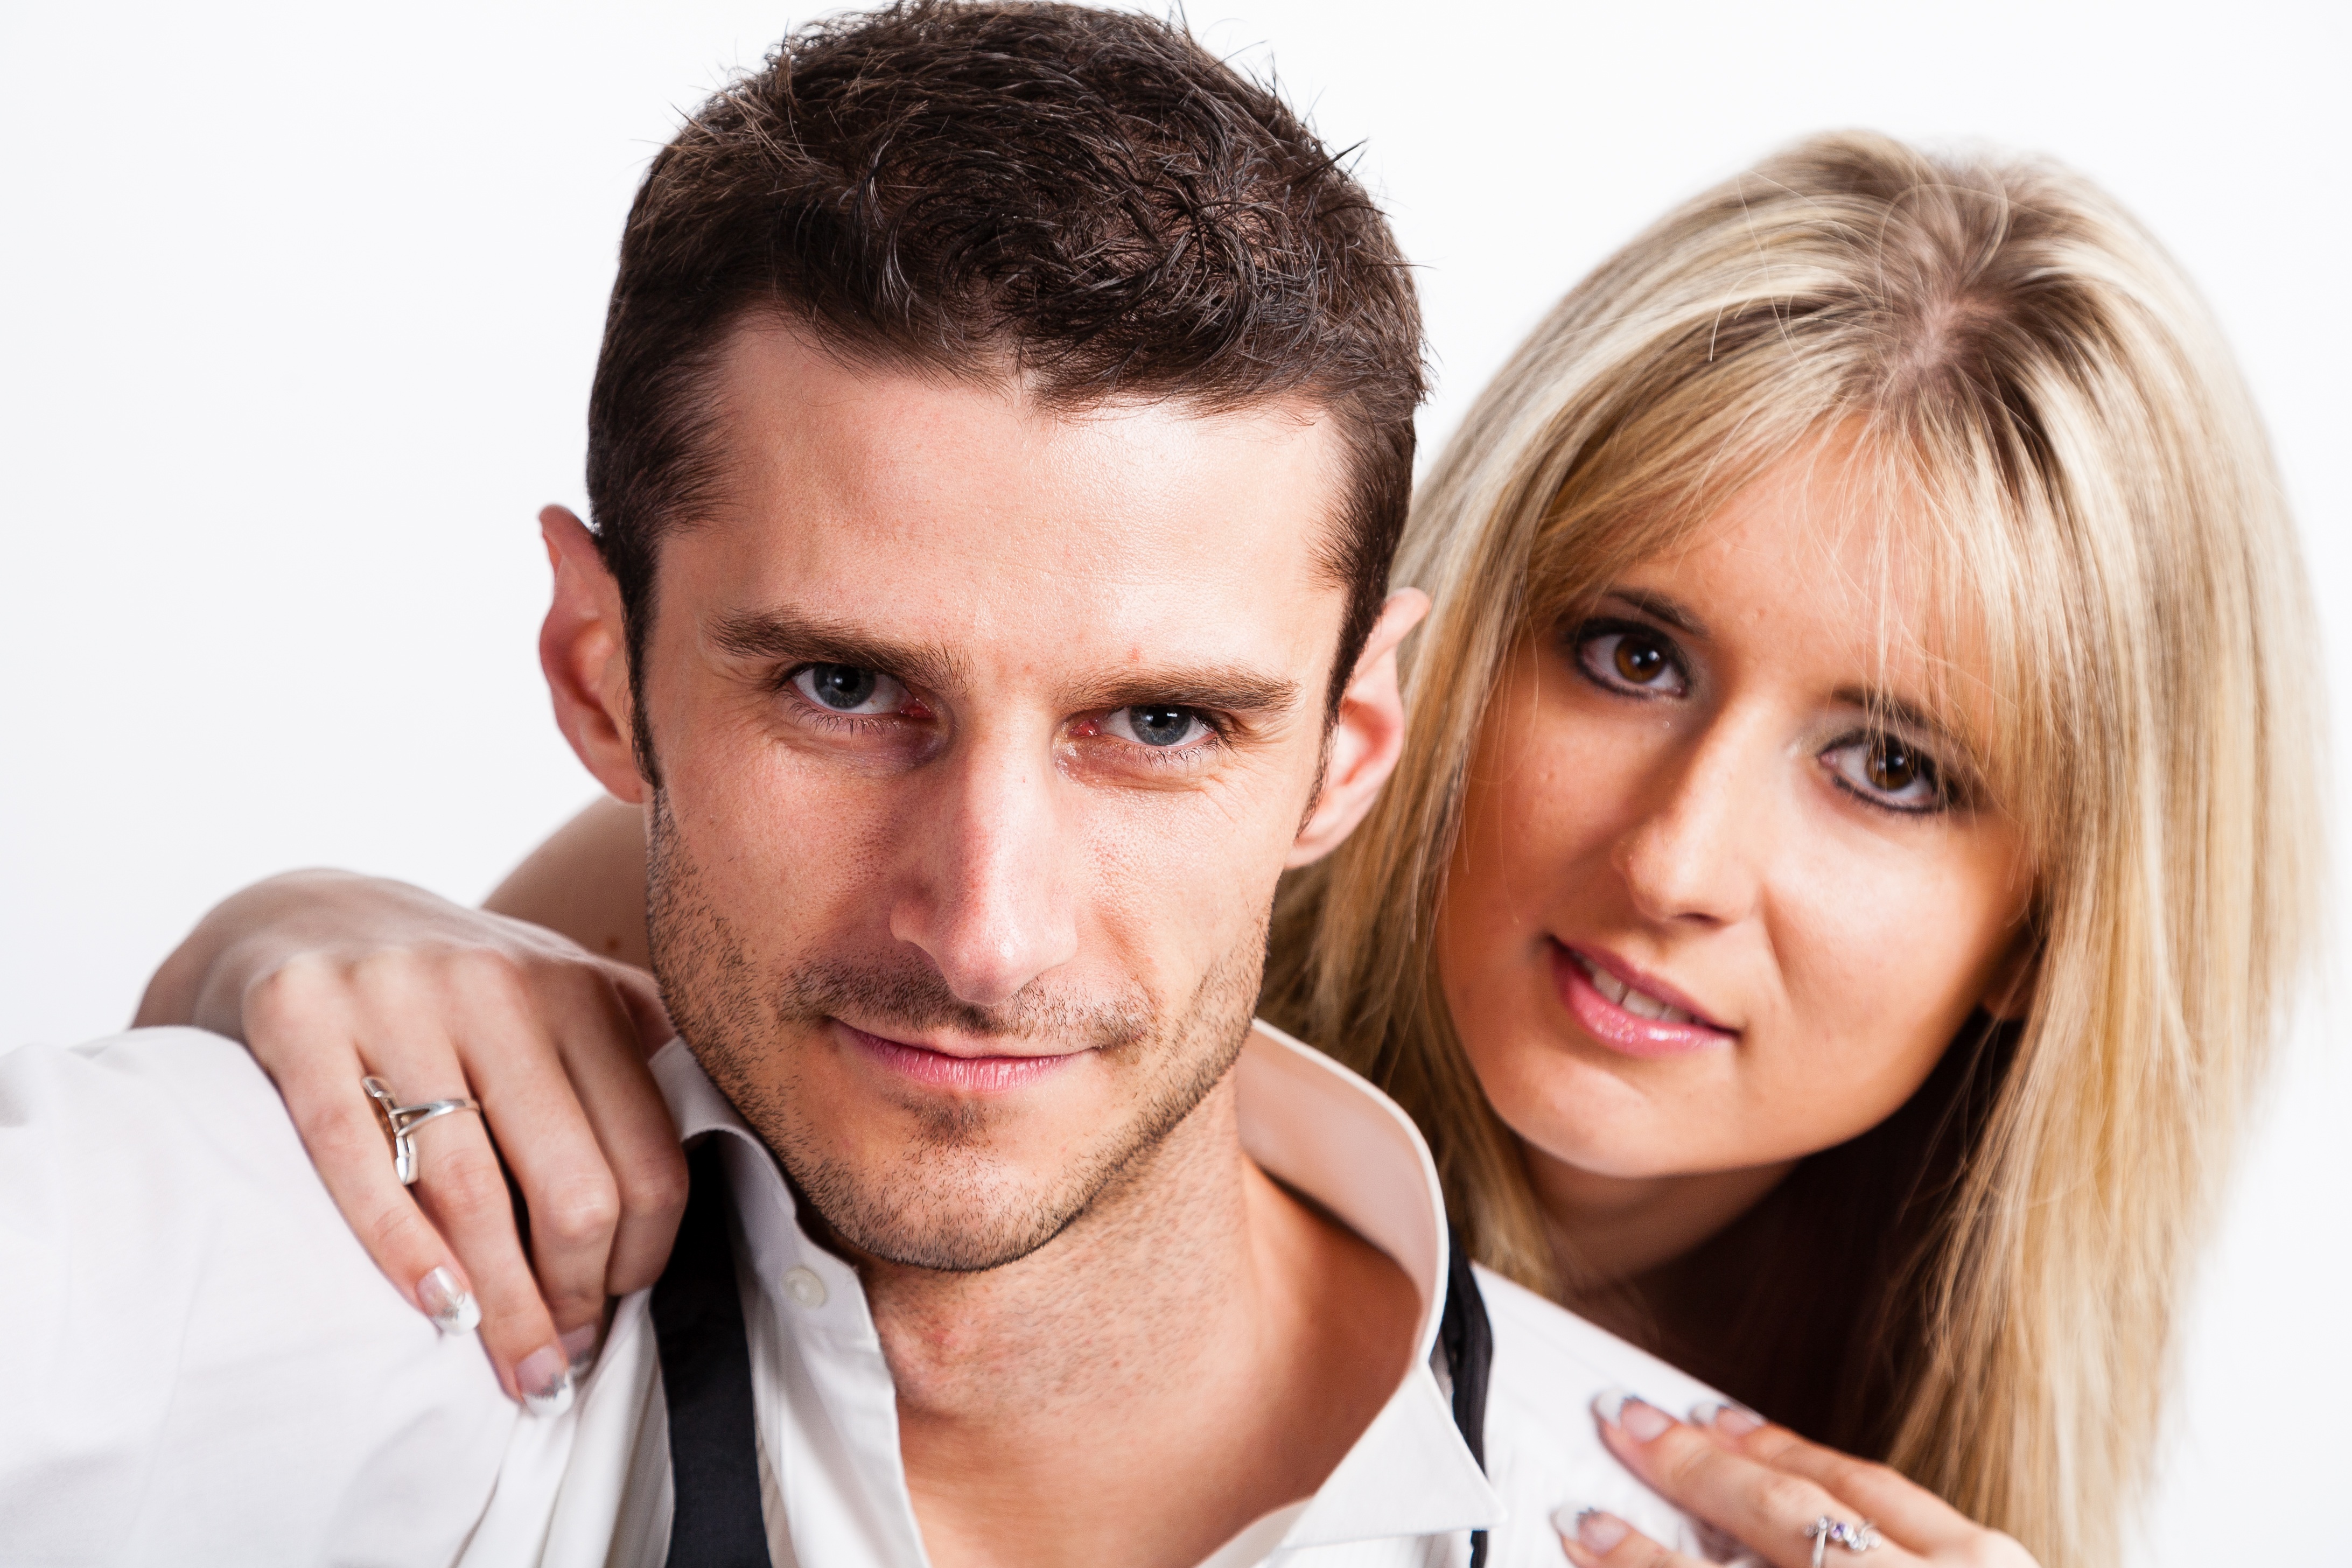
man, person, people, woman, photography, male, portrait, model, couple, romance, romantic, two, together, smiling, smile, close up, caucasian, face, nose, fun, happy, head, skin, beauty, relaxed, royalty free, photo shoot, portrait photography, smiling couple